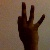
The image shows a hand gesture representing the number 9 in Indian Sign Language.